Lumen Martin Winter

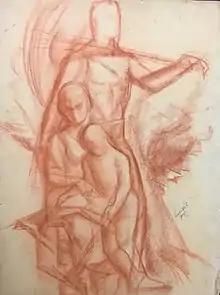
Central Figures in Sketch for AFI-CIO mural, red conte on paper, 1955. The Long Island Museum.

Throughout his early career, Winter had great ambition to travel to Europe and assimilate the practices and stylistic approaches he would learn there into his own unique style. He was denied the opportunity to do so until the spring of 1951 when Winter was commissioned to create a replica of Leonardo da Vinci's "The Last Supper". In preparation for this major undertaking, Winter was given the chance to travel to Europe with his assistant, Frank McQuade. For seventeen days, they explored galleries, museums, and churches in Paris, Florence, Rome, Milan, and Vinci, Leonardo's home town.